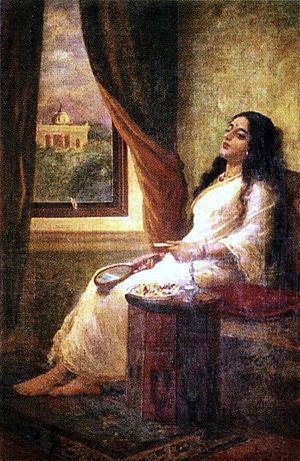
Ravi Varmâ est un peintre indien qui a obtenu une certaine notoriété en particulier en illustrant des scènes des épopées du Mahâbhârata et du Rāmāyana.